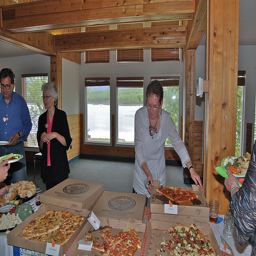
A woman holding a box with slices of pizza on it.
A group of people taking pizza out of many pizza boxes on a buffet table.
People are standing around a table with pizzas on it.
A woman standing in front of a table that has several boxes of pizza on it.
people standing around a table set up with many boxes of pizza